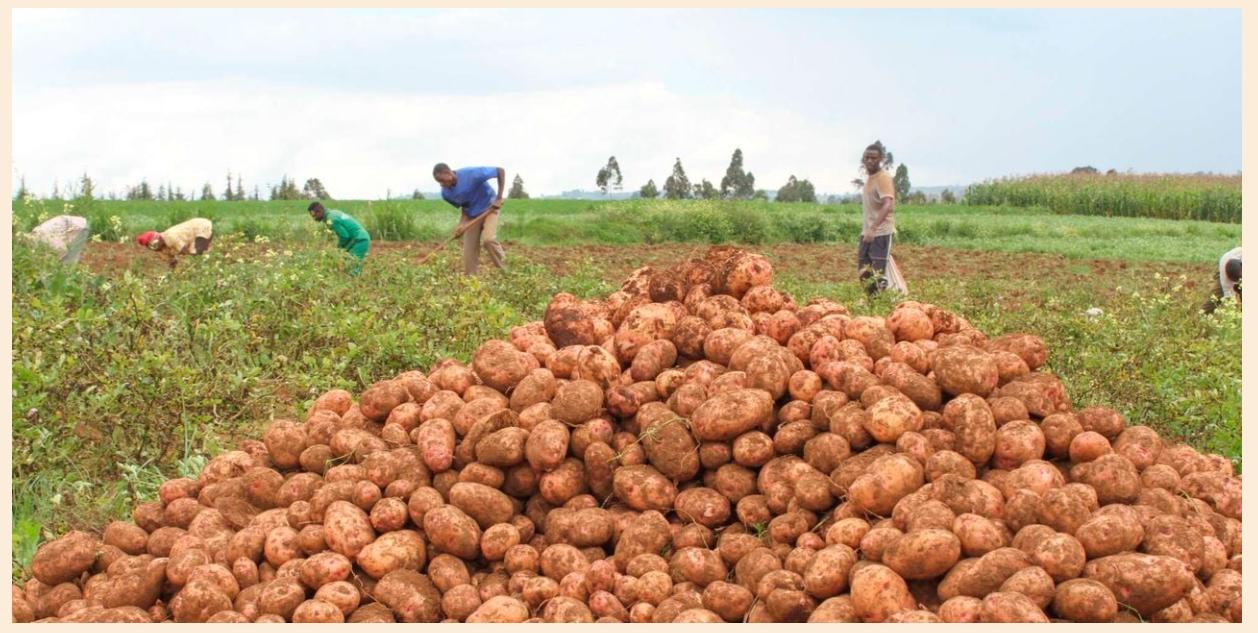
Viazi mviringo vinavunwa shambani, vimechimbwa na kurundikwa shambani sehemu moja, huku wakulima wakiendelea na zoezi zima ili kuvipanga katika magunia na kushonea kuelekea sokoni.